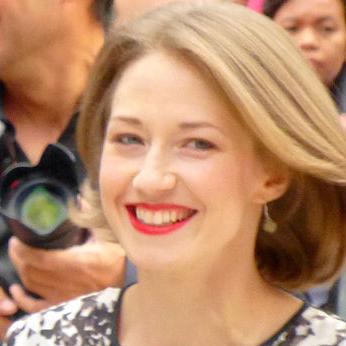
Age: 31